Torn (2013 American film)

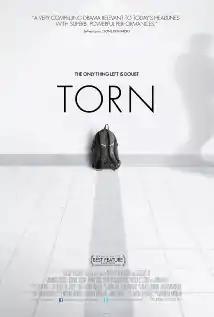

Torn is a 2013 drama film directed by Jeremiah Birnbaum and written by Michael Richter and starring Mahnoor Baloch, Faran Tahir, Dendrie Taylor and John Heard. The film was released on October 18, 2013.